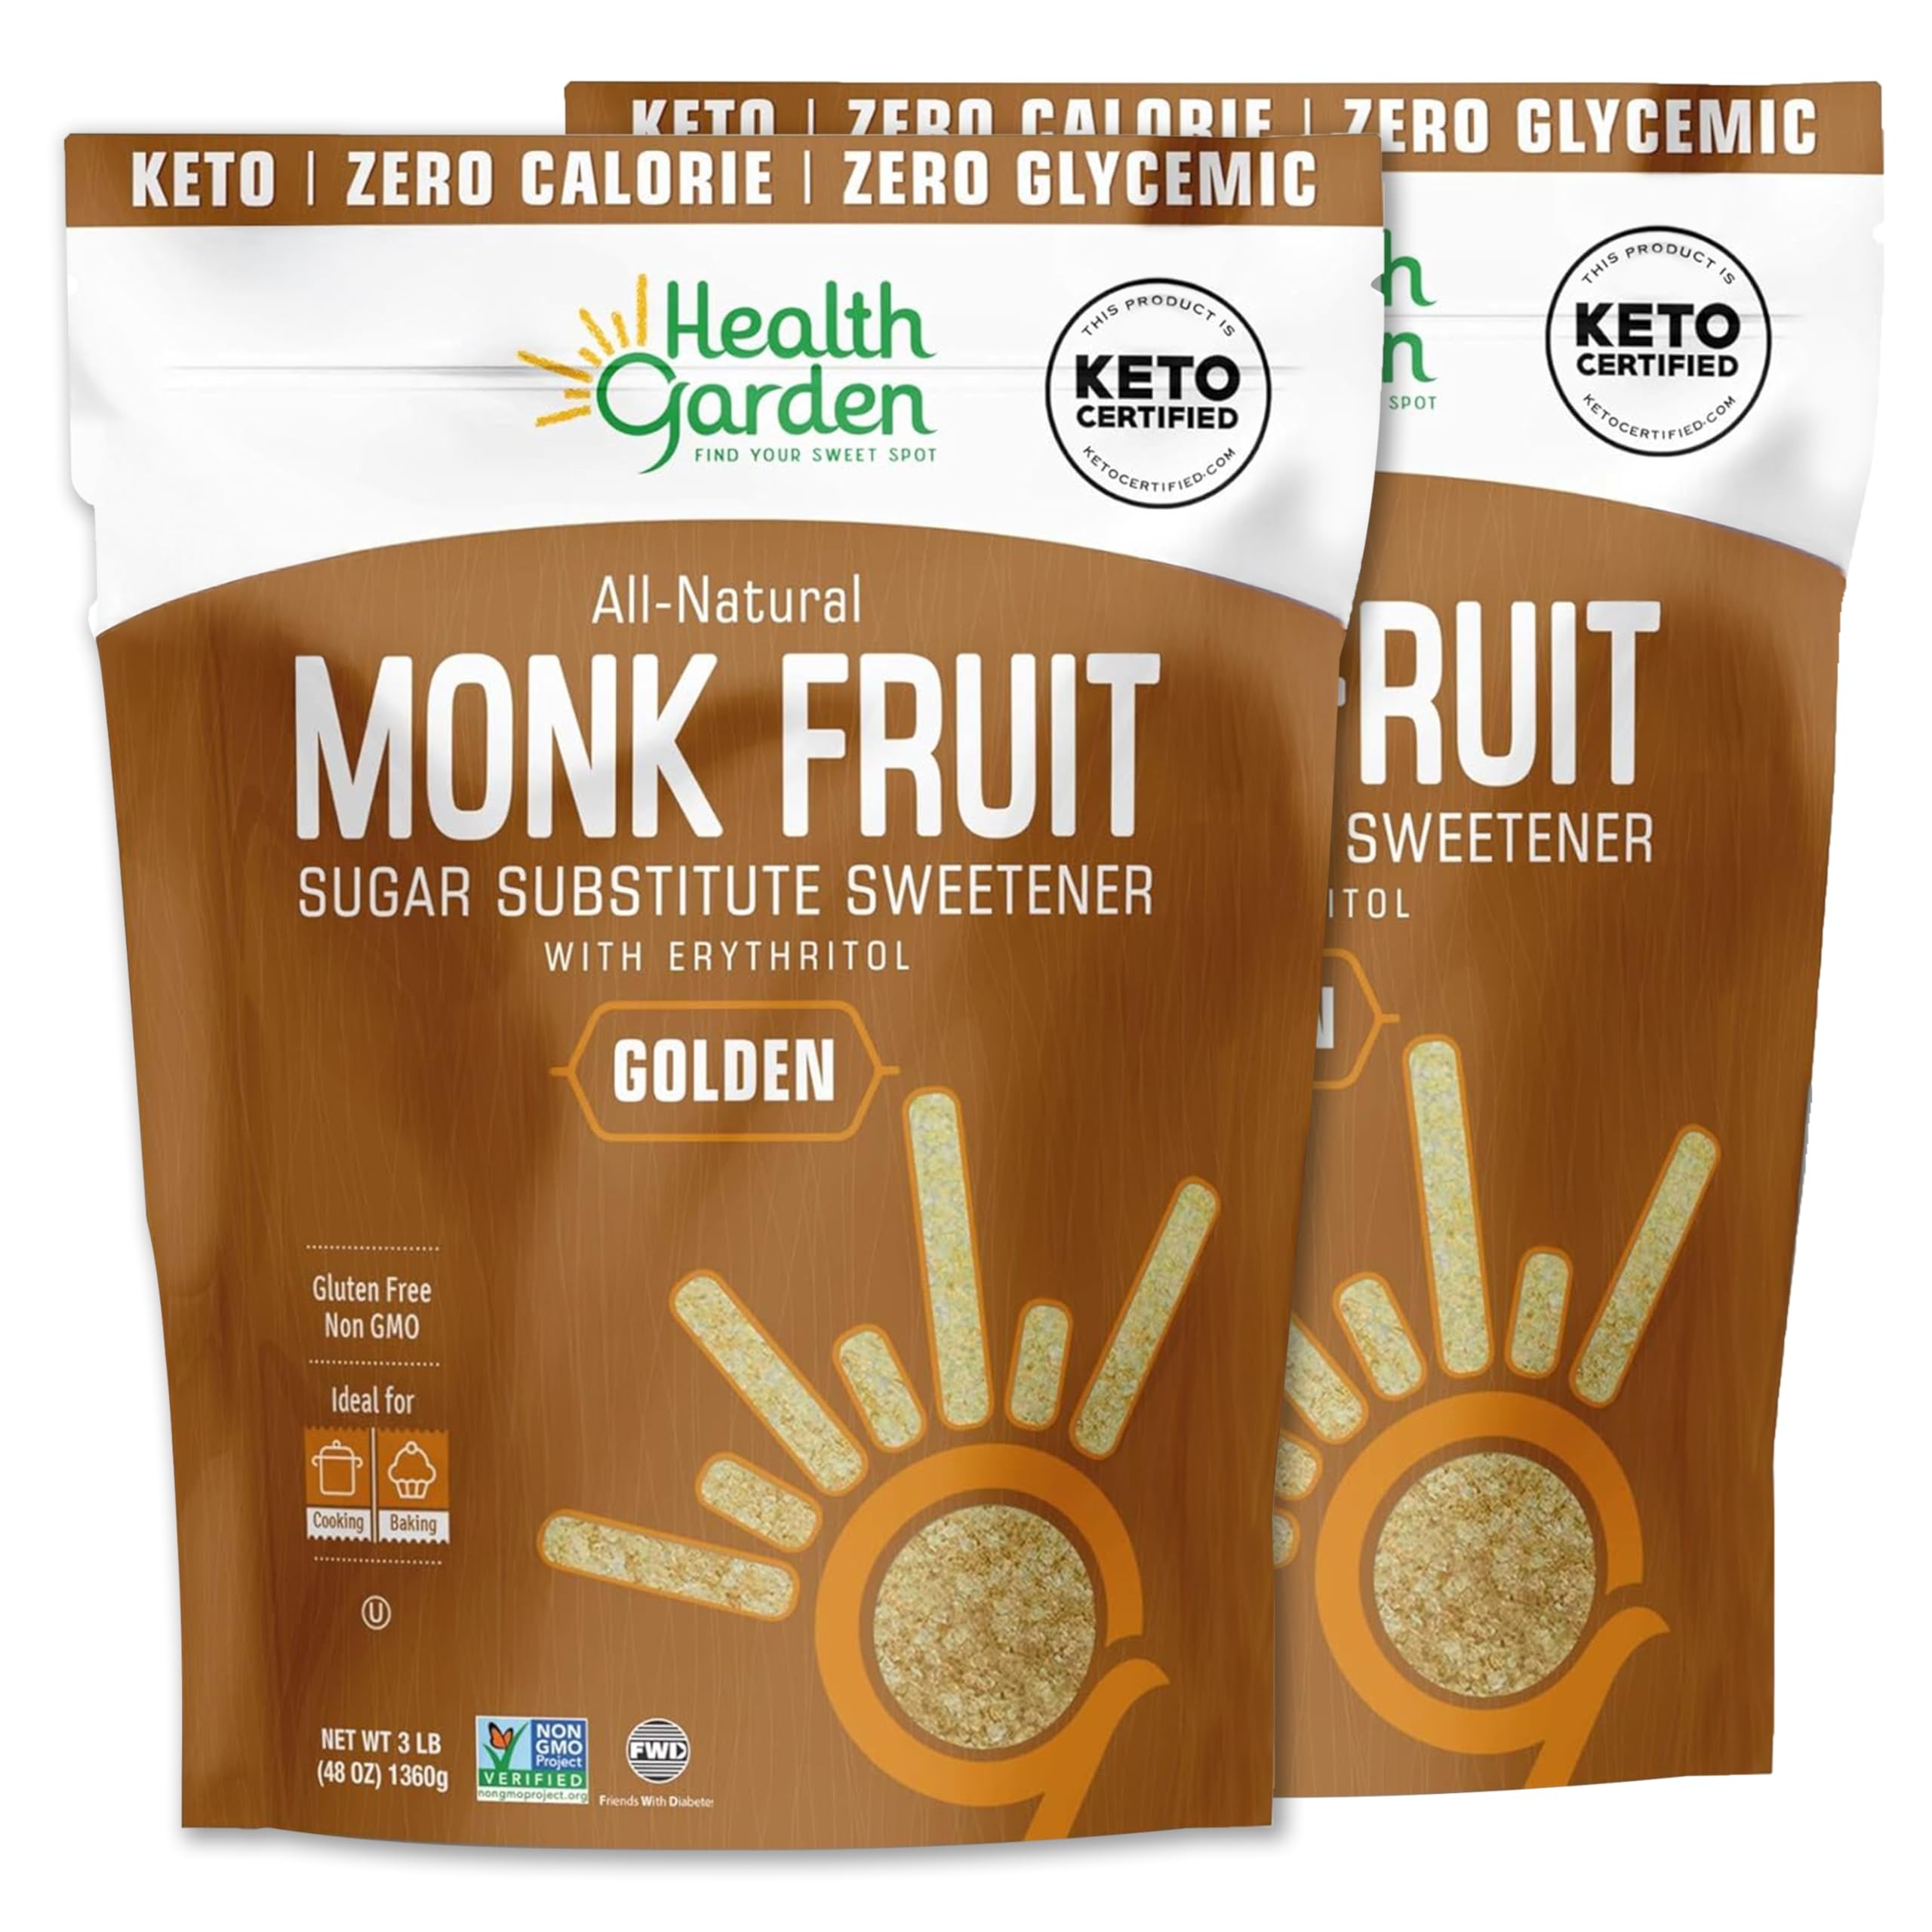
Item Name: Health Garden Monk Fruit Sweetener, Golden - Non GMO - Gluten Free - Sugar Substitute - Kosher - Keto Friendly (3 lbs x 2)…
Value: 48.0
Unit: Ounce

Price: 38.34